History of the Marshall Islands

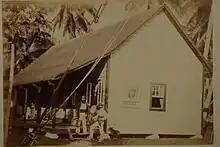
German colonial administration building at Jaluit Atoll in 1886. , the first Imperial Governor, stands on the left.

By 1878, Hernsheim & Co. had emerged as the dominant firm in the copra trade. While Capelle & Co. lost market share, Capelle and DeBrum purchased the entirety of Likiep Atoll as a copra plantation to control their buying price and supply of copra. Capelle & Co. also diversified its interests to include shipbuilding and importing. Farrell went bankrupt in 1877, and his assets were acquired by Auckland firm Henderson & Macfarlane. Godeffroy & Son went bankrupt in 1879, and in 1880, its Pacific interests were acquired by the German Trading and Plantation Company of the South Sea Islands in Hamburg, also known as DHPG. The world market price of copra dropped in 1882; Capelle & Co. sold seven of its stations in the Marshalls to DHPG and made an agreement to exclusively sell copra to Hernsheim & Co. By 1885, the German firms DHPG and Hernsheim & Co. controlled two-thirds of the copra trade in the Marshall Islands, with the rest split between Henderson & Macfarlane of Auckland, Crawford & Co. of San Francisco, and the Pacific Navigation Company of Honolulu.